Certified first responder

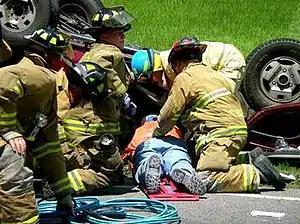
Volunteer firefighters trained as medical first responders extricate and treat a car accident victim.

A certified first responder is a person who has completed a course and received certification in providing pre-hospital care for medical emergencies. Certified individuals should have received much more instruction than someone who is trained in basic first aid and cardiopulmonary resuscitation (CPR) but they are not necessarily a substitute for more advanced emergency medical care rendered by emergency medical technicians and paramedics. First responders typically provide advanced first aid level care, CPR, and automated external defibrillator (AED) usage. The term "certified first responder" is not to be confused with "first responder", which is a generic term referring to the first medically trained responder to arrive on scene (EMS, police, fire) and medically trained telecommunication operators who provide pre-arrival medical instructions as trained Emergency Medical Dispatchers (EMD). Many police officers and firefighters are required to receive training as certified first responders. Advanced medical care is typically provided by EMS, although some police officers and firefighters also train to become emergency medical technicians or paramedics.